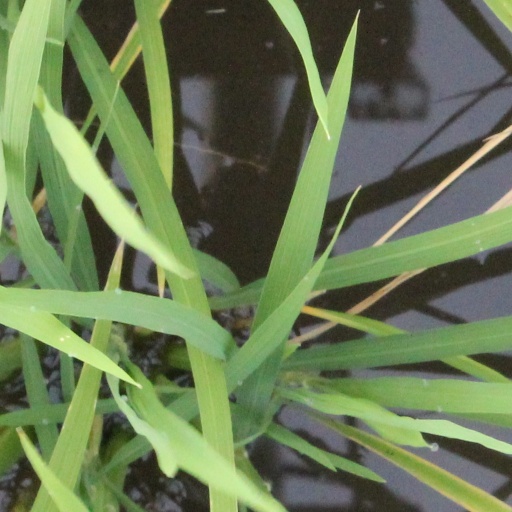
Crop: rice